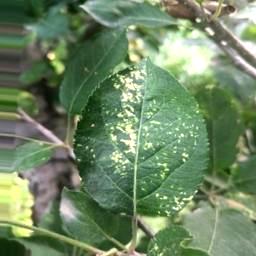
Label: Apple_Mosaic